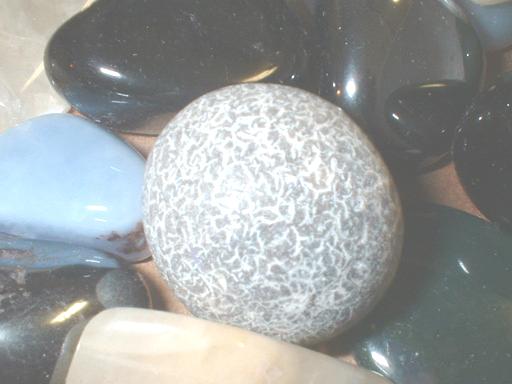
Material: stone